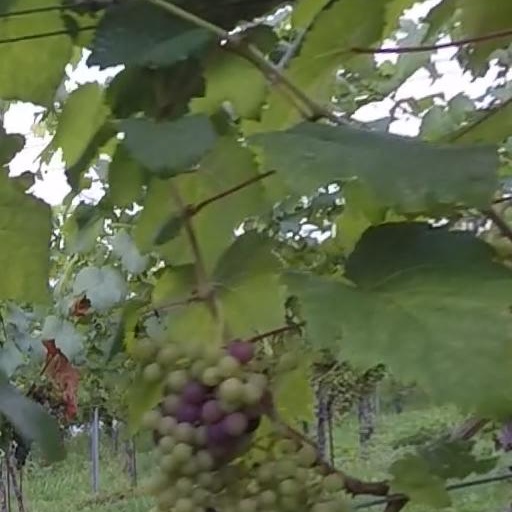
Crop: grape